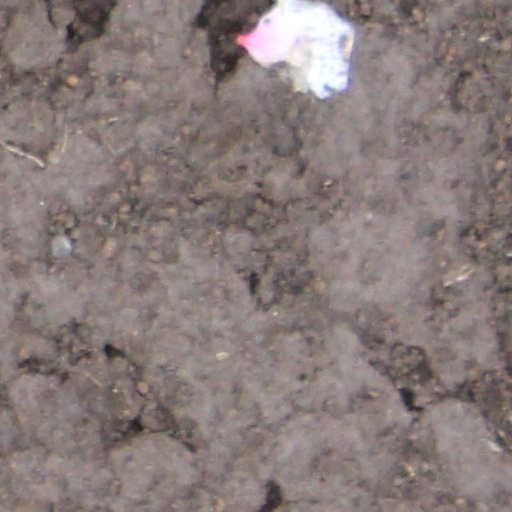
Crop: wheat